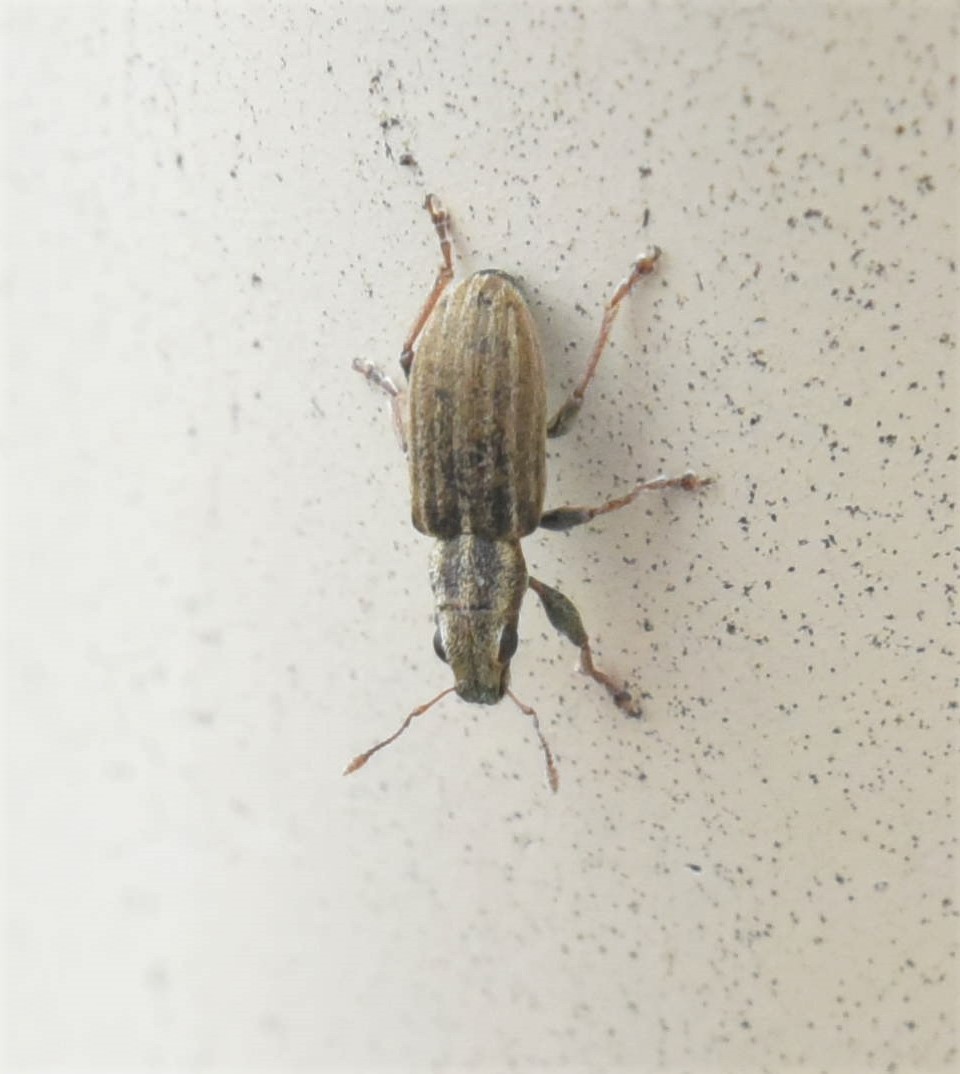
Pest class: pea_leaf_weevil